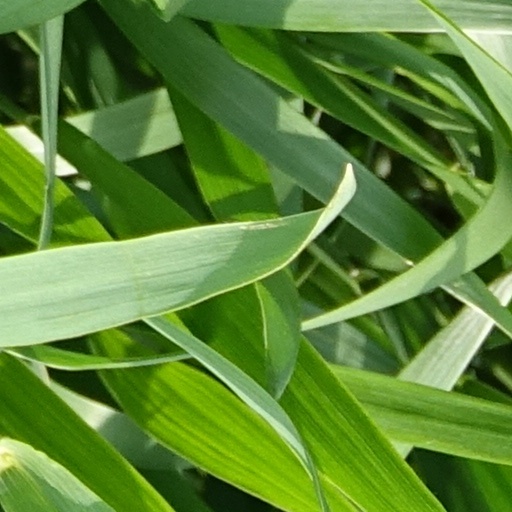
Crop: wheat